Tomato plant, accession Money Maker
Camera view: tilt-top (135 deg); turntable rotation: 30 degrees
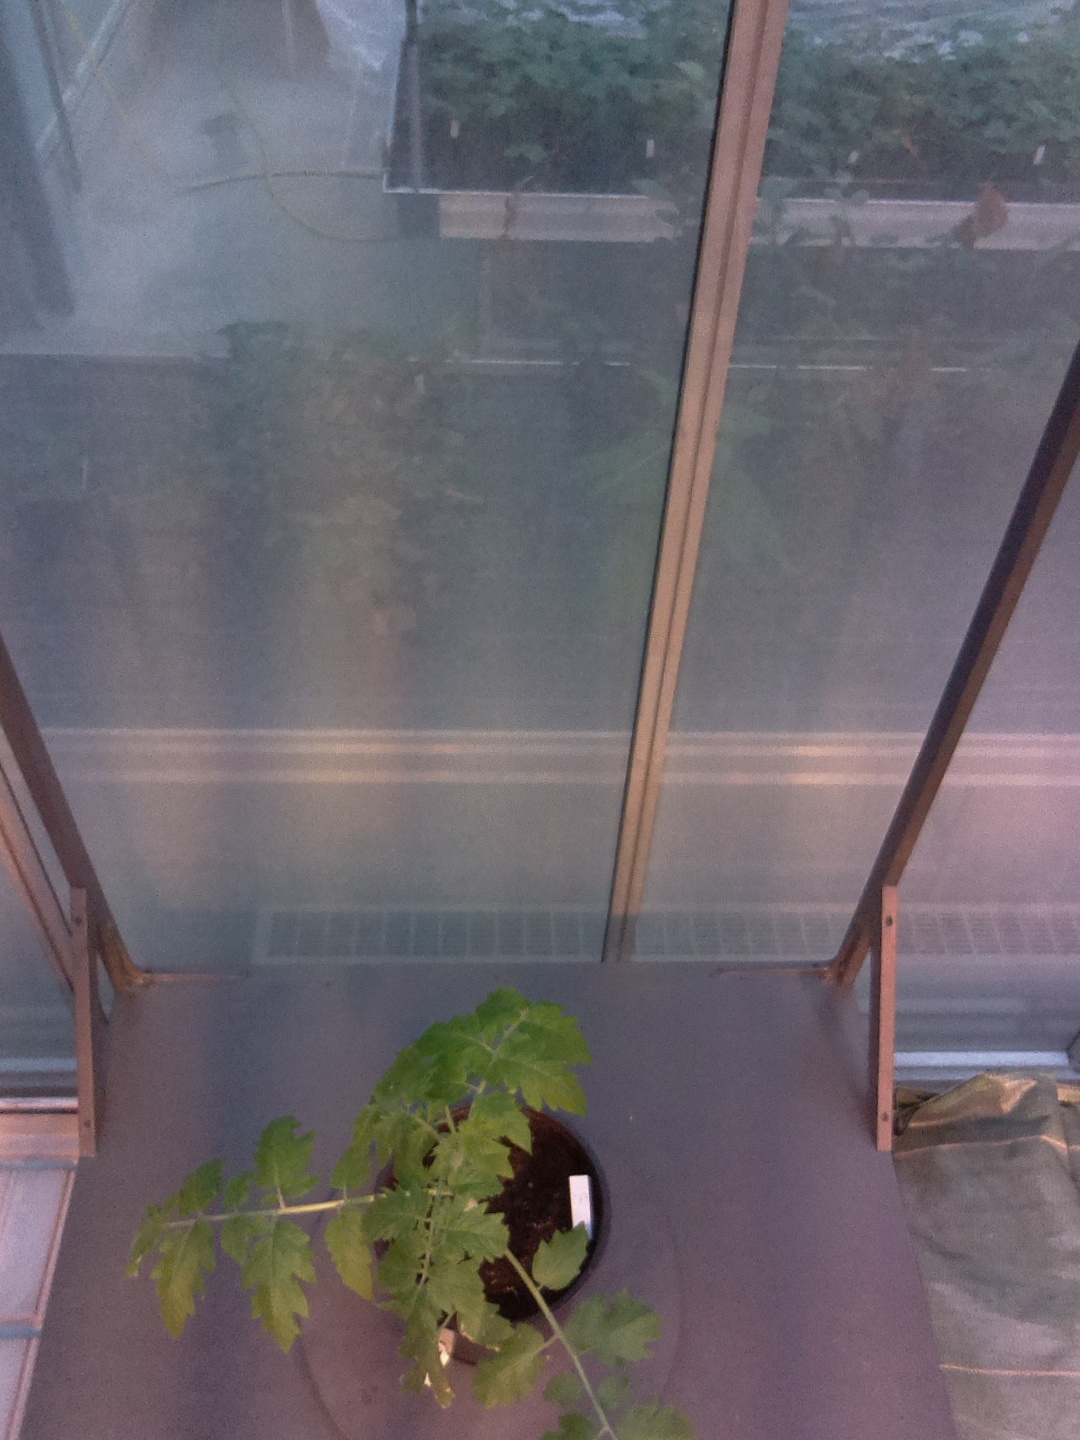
BBCH growth stage 14: 8 of true leaves visible